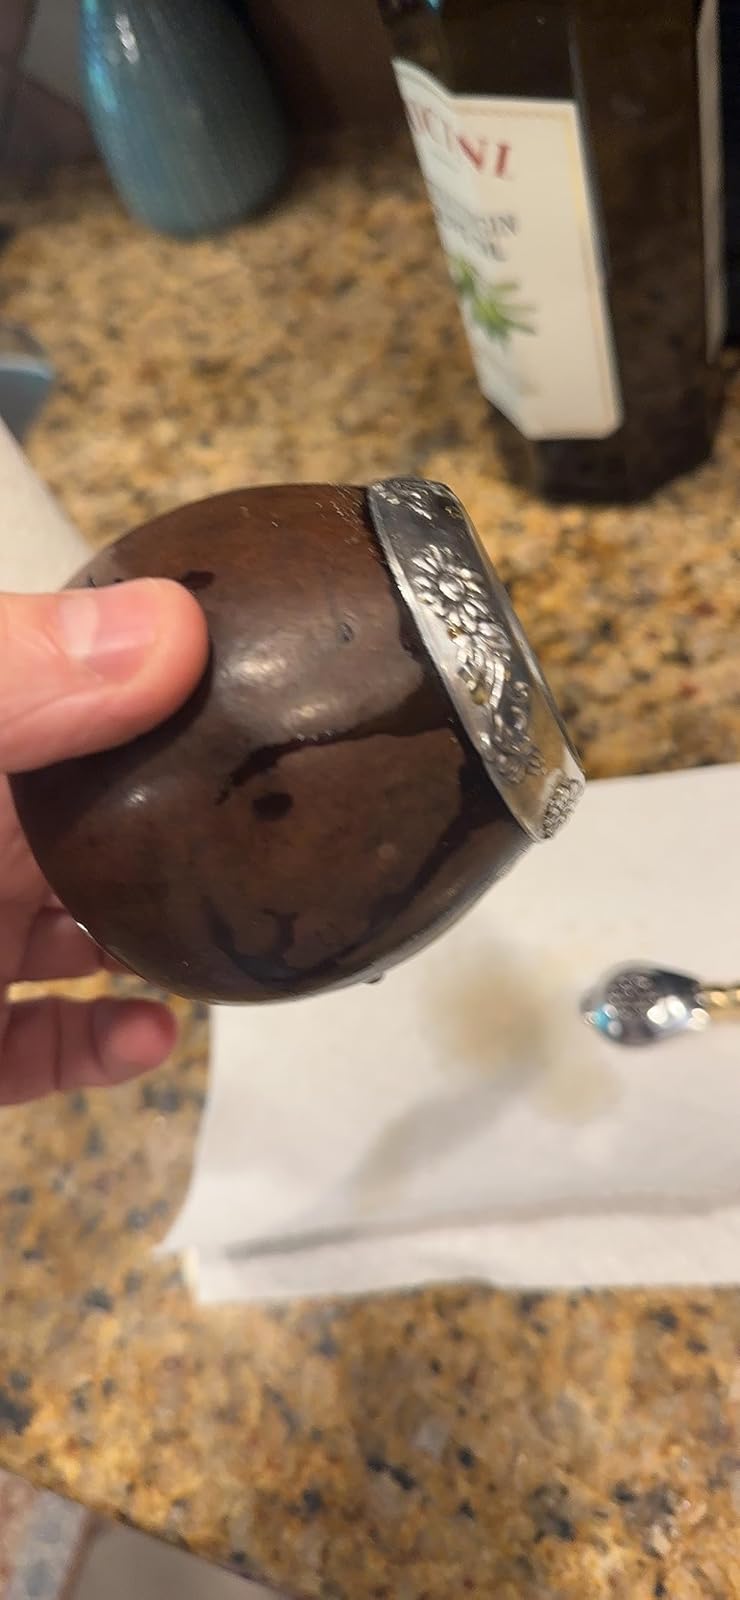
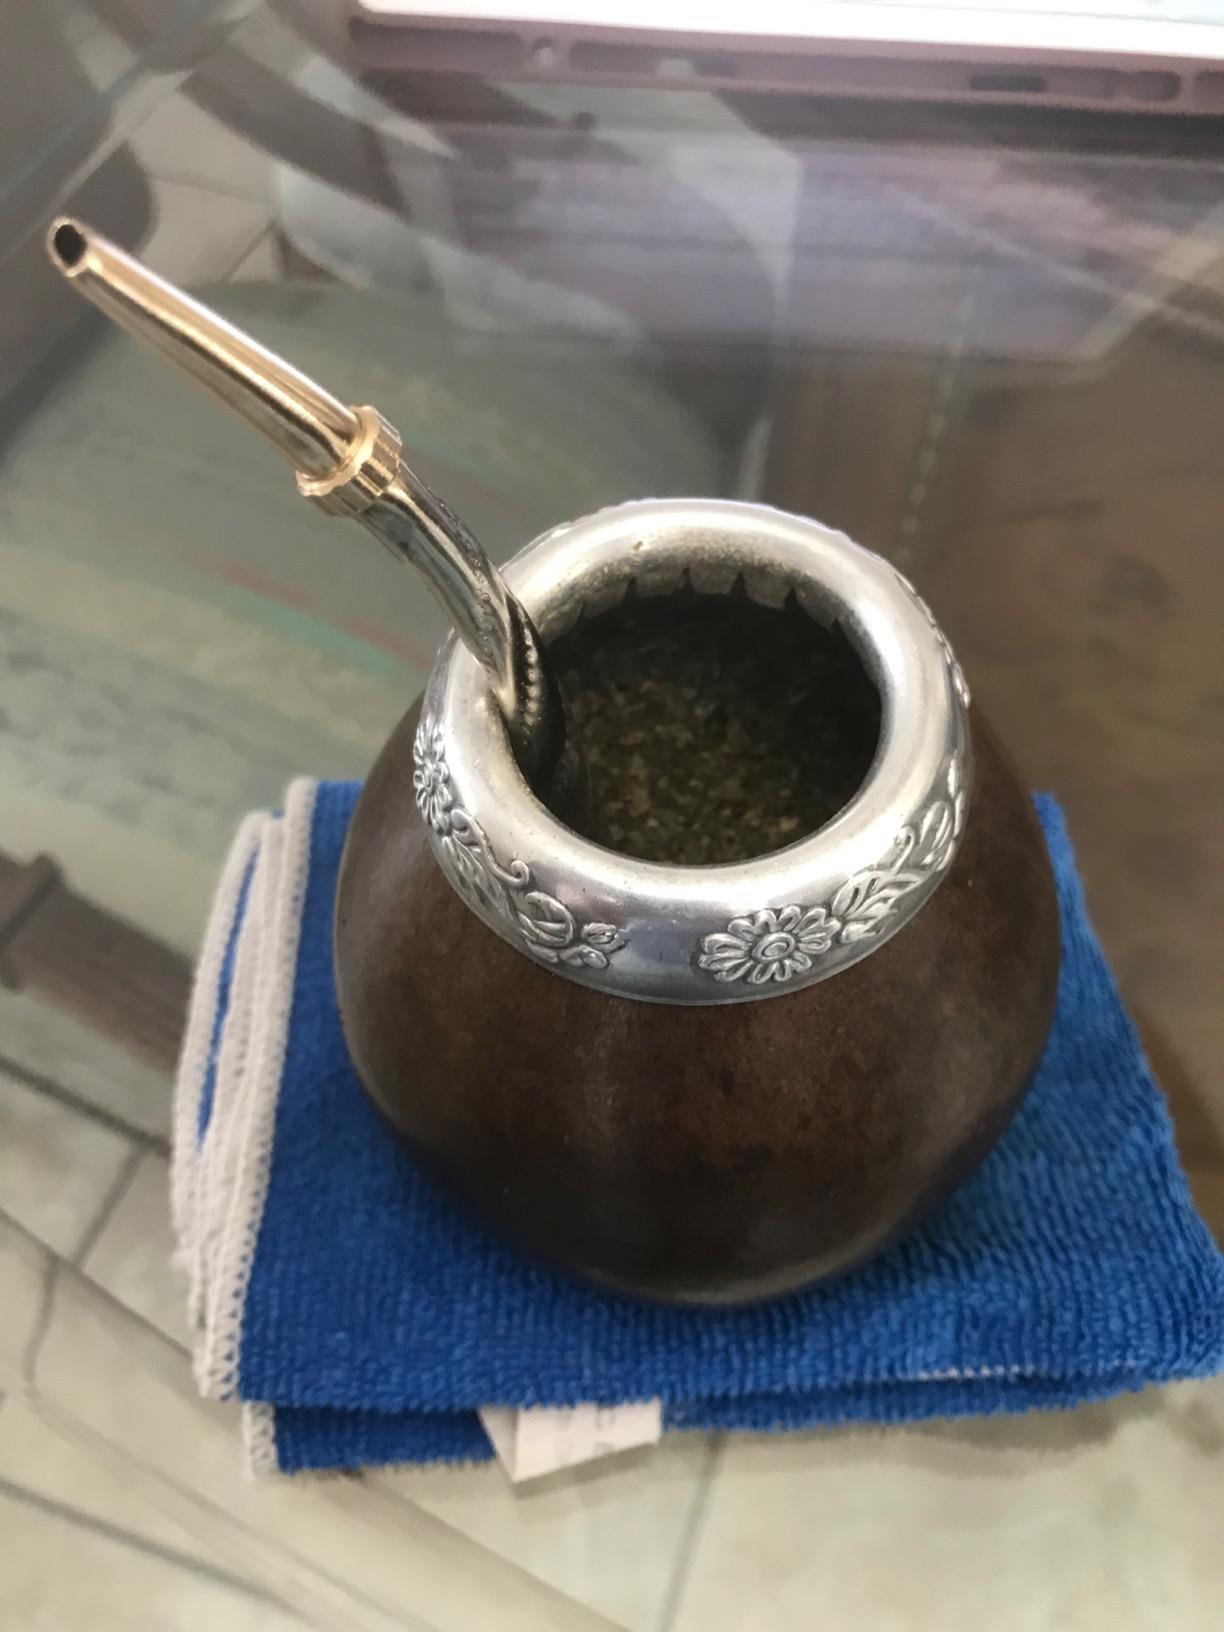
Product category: items_tea
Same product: yes